Super R.B.I. Baseball

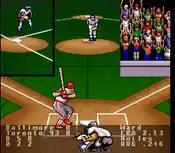
A cheering crowd helps to add realism into this game.

The game is officially licensed by the Major League Baseball Players Association, offering 700 actual baseball players from the 1994 Major League Baseball season in addition to 28 unlicensed teams. There are six modes to play: exhibition, Home Run Derby, defense practice, playoffs, league (in which teams play every other team in succession just like in "NBA Jam"), and "Game Breaker" (which allows players to change the course of Major League Baseball history).